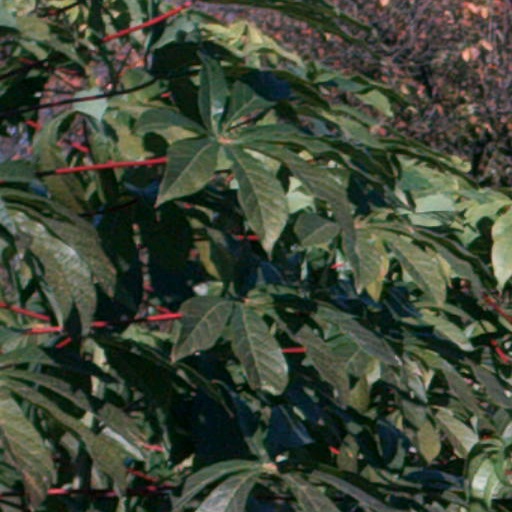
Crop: cassava